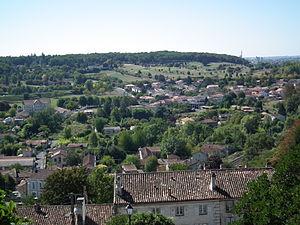
Vue des quartiers sud d'Angoulême
L’église Saint-Martin est un ancien édifice religieux d'Angoulême, aujourd'hui désacralisé et transformé en habitations.